Sail (hieroglyph)

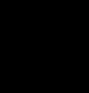

The ancient Egyptian Sail hieroglyph is Gardiner sign listed no. P5 for the "sail of a ship". The hieroglyph shows a hoisted sail, curved because of wind filling it. It is used in Egyptian hieroglyphs as a determinative for words related to "wind, air, breath, sailors," (as "nefu"), "floods-(of the Nile), etc." Also an ideogram in 'puff', 'wind', Egyptian "ṯꜣw".